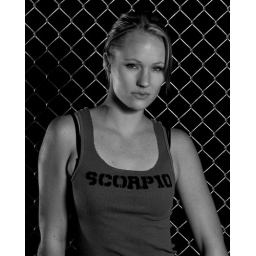
Two lights in white reflective umbrellas at 45 degrees in front.One bare light far left on other side of fence.